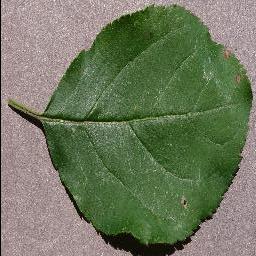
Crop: apple
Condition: black_rot